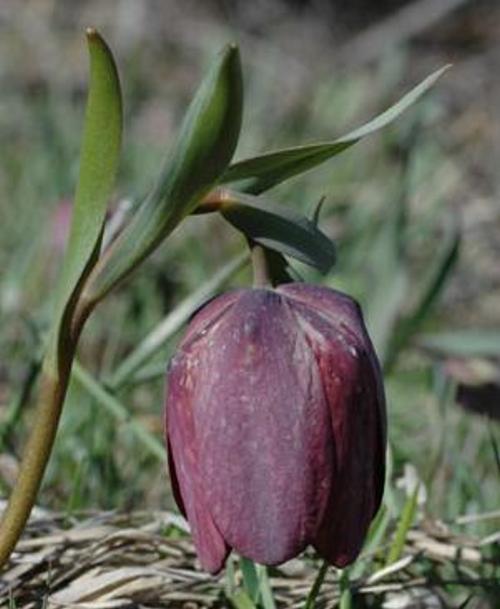
Flower: Fritillary